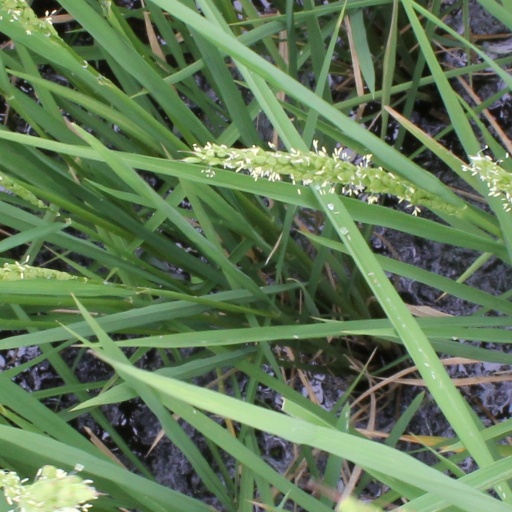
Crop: rice